El Al

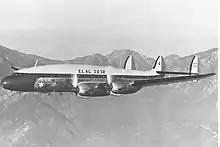
An El Al Lockheed Constellation (1951)

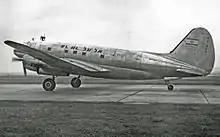
A Curtiss Commando freight aircraft of El Al

In September 1948, Israel's first president, Chaim Weizmann, attended a conference in Geneva, Switzerland. Weizmann was scheduled to fly back to Israel in an Israeli government aircraft, but due to an embargo imposed on Israel at the time, this was not possible. An Israeli C-54 military transport aircraft was instead converted into a civilian plane to transport Weizmann home. The aircraft was painted with the logo of the "El Al/Israel National Aviation Company" and fitted with extra fuel tanks to enable a non-stop flight from Geneva to Israel. It departed from Ekron Air Base on 28 September and returned to Israel the next day. After the flight, the aircraft was repainted and returned to military use.